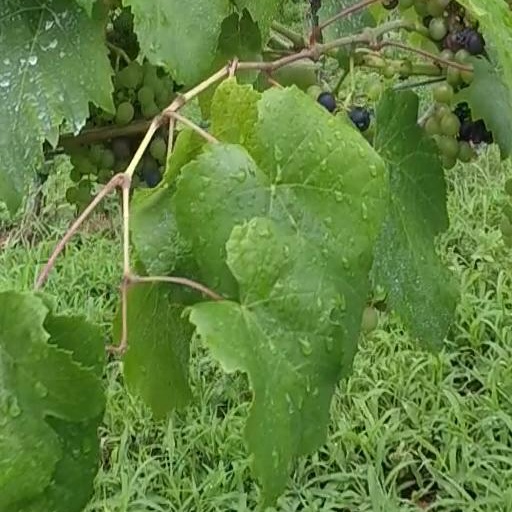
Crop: grape